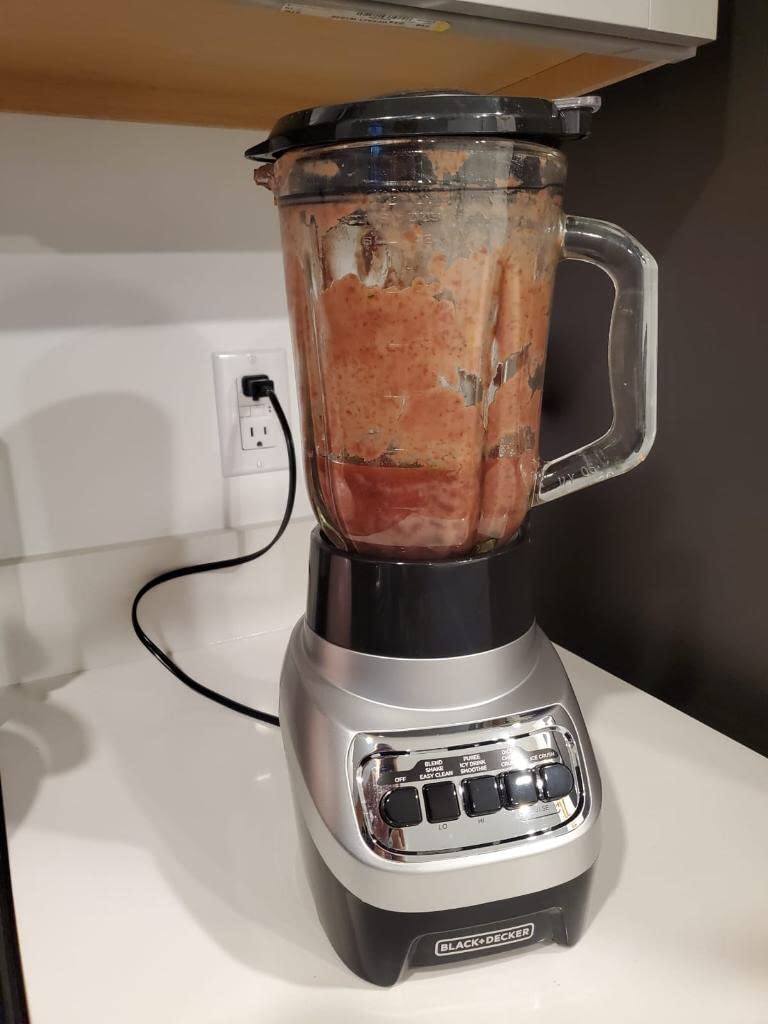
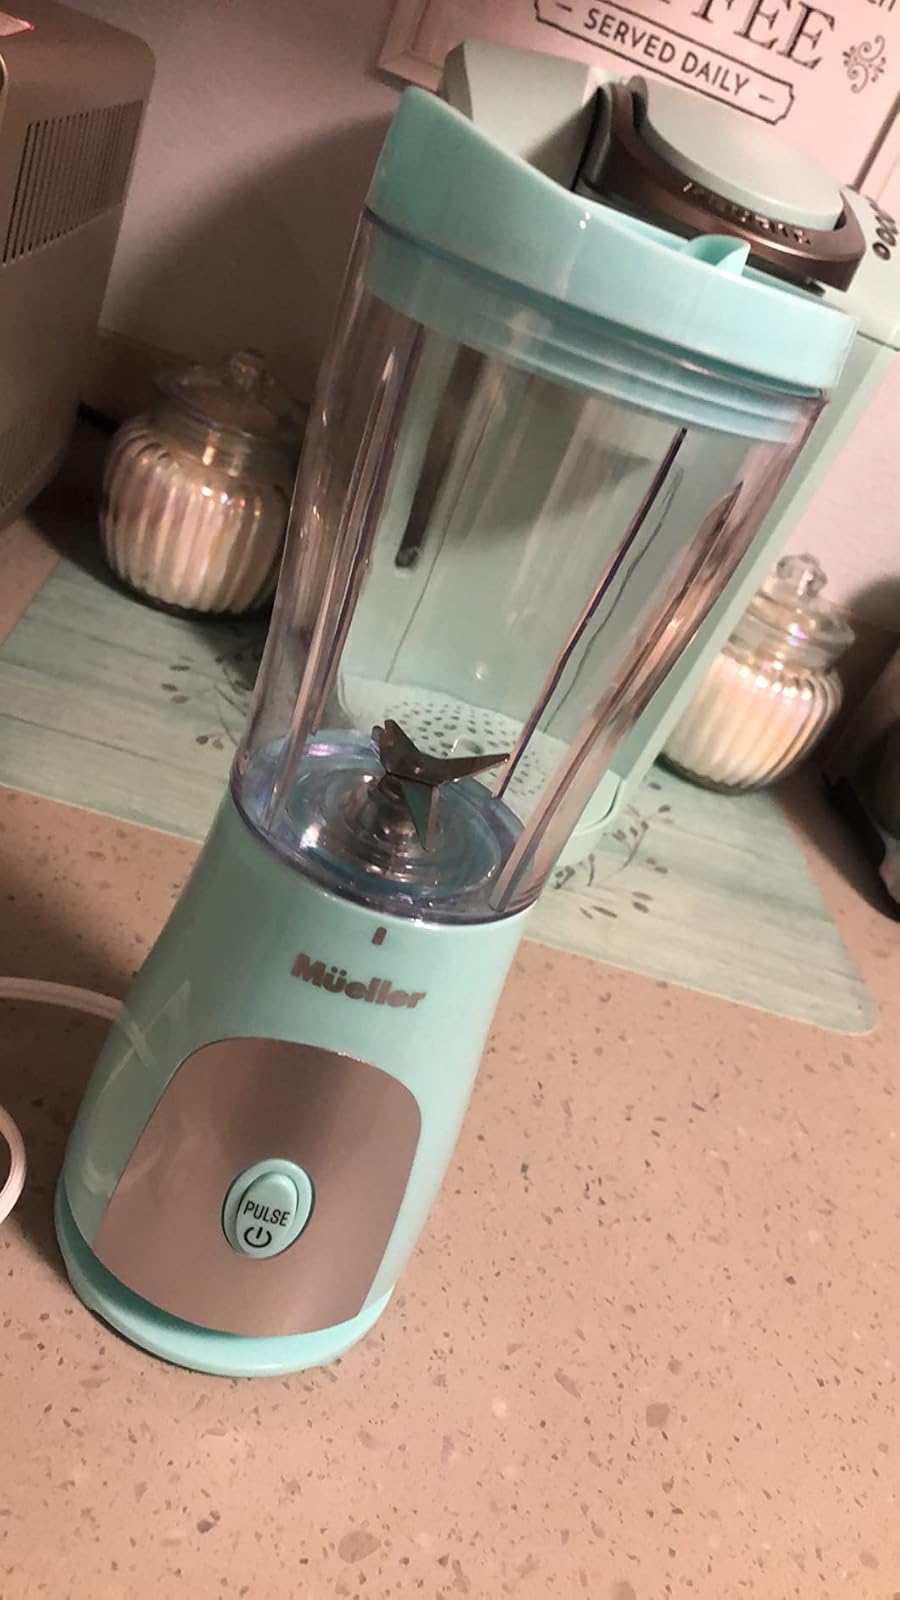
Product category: items_blender
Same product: no